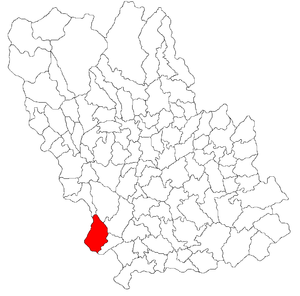
Mănești est une commune roumaine du județ de Prahova, dans la région historique de Valachie et dans la région de développement du Sud.